Illyria (Angel)

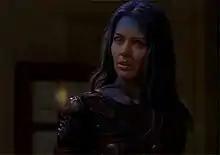
Amy Acker as Illyria

Illyria is a fictional recurring character created by Joss Whedon for the television series "Angel," portrayed by Amy Acker. She is credited as a main character in the last third of season 5.